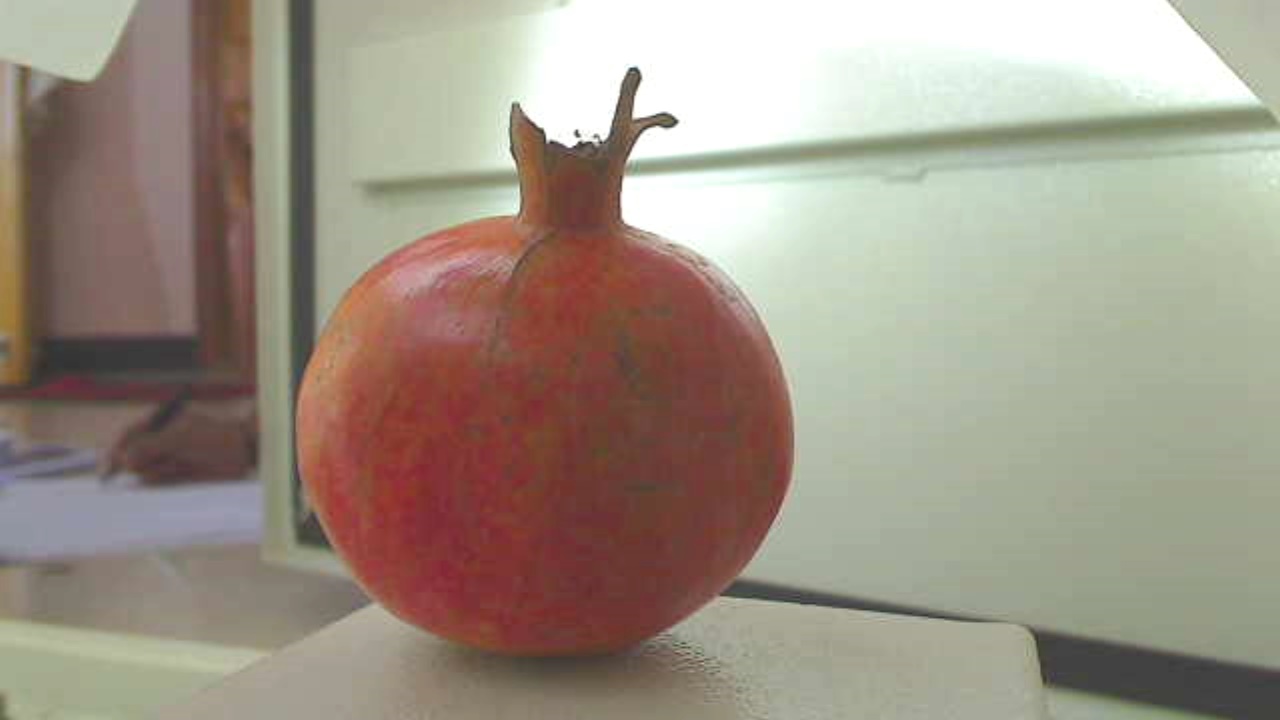
Grade: grade-3
Quality: quality-3